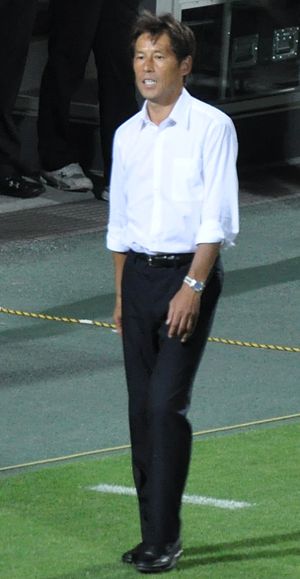
Akira Nishino
Akira Nishino er en japansk tidligere fodboldspiller og senere -træner.